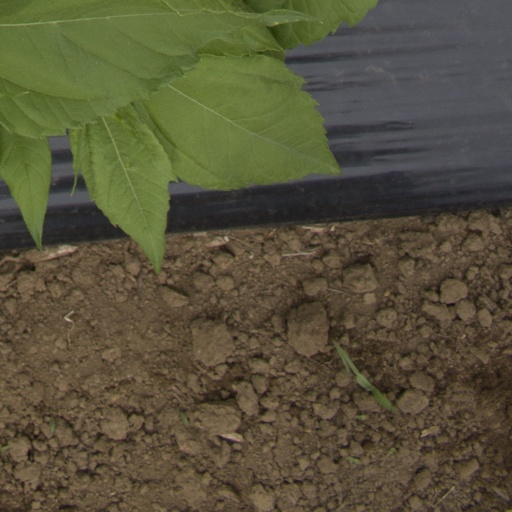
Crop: Jerusalem artichoke